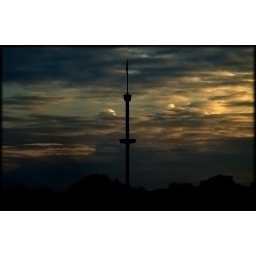
A sky tower looking like a cross. Taken around the setting of the sun.